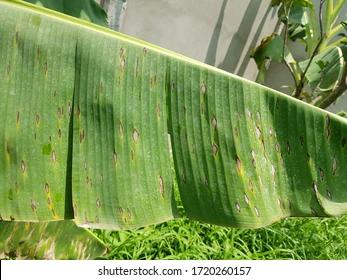
Plant: Banana
Disease: banana cordana leaf spot